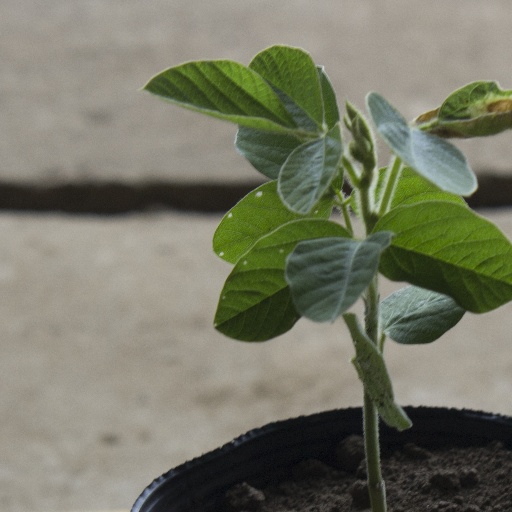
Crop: soybean